A cappella

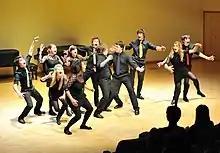
The Oxford Alternotives, the oldest a cappella group at the University of Oxford in the UK

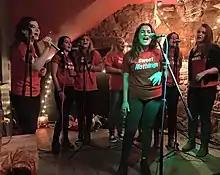
The Sweet Nothings are one of the University of Exeter's eight a cappella groups. They are one of the oldest and most successful girl groups in the UK

A cappella has gained attention in the UK in recent years, with many groups forming at British universities by students seeking an alternative singing pursuit to traditional choral and chapel singing. This movement has been bolstered by organisations such as The Voice Festival UK and the integration of the United Kingdom into the International Championship of Collegiate A Cappella.